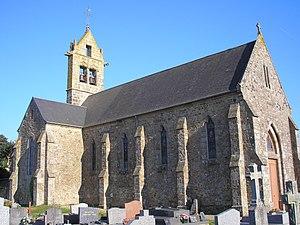
Églises possédant un clocher-mur, ou clocher à peigne, clocher-arcade ou campenard.